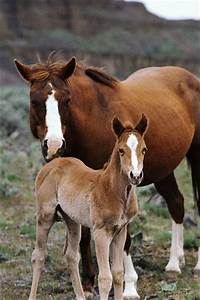
Label: cavallo